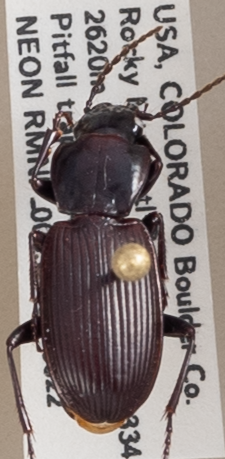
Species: Pterostichus protractus
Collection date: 2021-06-22
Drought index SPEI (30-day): -0.556
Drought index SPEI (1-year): -0.9
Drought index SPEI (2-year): -0.966